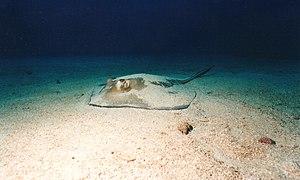
raie des Antilles
Les raies ou batoïdes forment un super-ordre de poissons cartilagineux caractérisés par un corps aplati, de grandes nageoires pectorales solidaires du tronc et des fentes branchiales ventrales. Le super-ordre contient près de 500 espèces réparties en 13 familles.